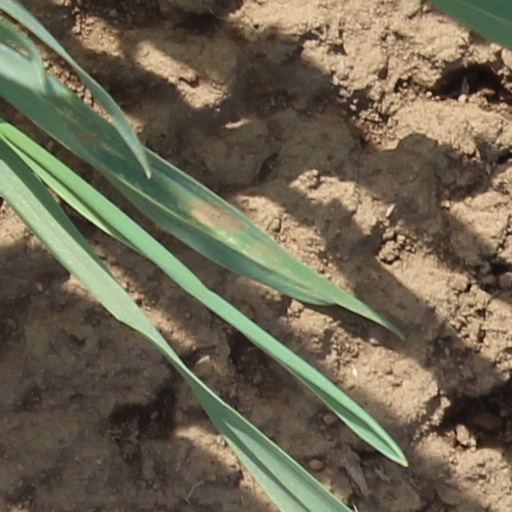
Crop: wheat